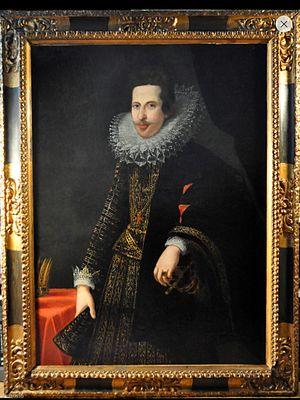
Cosme II de Médicis, est le premier fils de Ferdinand Iᵉʳ de Médicis et de Christine de Lorraine. Il a épousé Marie-Madeleine d'Autriche, et a eu huit enfants. Il fut grand-duc de Toscane de 1609 à sa mort et régna ainsi 12 ans.